David Bass (American football)

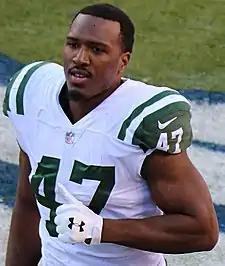
Bass with the New York Jets in 2017

David Vincent Bass Jr. (born September 11, 1990) is an American former professional football linebacker who played for five seasons in the National Football League (NFL). He was selected by the Oakland Raiders in the seventh round of the 2013 NFL draft. He was also a member of the Chicago Bears, Tennessee Titans, Seattle Seahawks, and New York Jets. He played college football at Missouri Western State.